All Fall Down (comics)

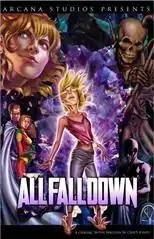
Cover of "All Fall Down"

All Fall Down is a 2011 six-issue American comic book written by Casey Jones, edited by William Marks, and illustrated by a host of artists including Jason Reeves, Gian Fernando, Brian Brinlee, Anvit Randeria, Cirque Studios, and Pericles Junior. It was published by Arcana Studios. The comic explores what happens to superheroes and supervillains who irrevocably lose their powers, and deals with the notions of death and loss.